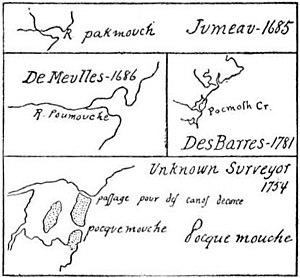
Plusieurs cartes historiques de Pokemouche, au Nouveau-Brunswick (Canada).
L’Évangéline est un DSL du Nouveau-Brunswick, dans le comté de Gloucester.
Pokemouche est un district de services locaux canadien du comté de Gloucester, au nord-est du Nouveau-Brunswick, dans la péninsule acadienne.